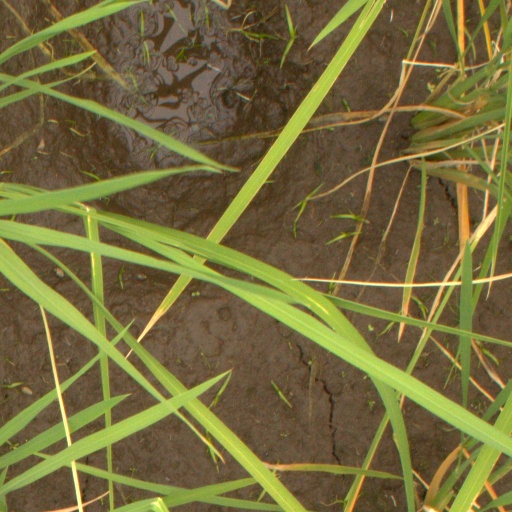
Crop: rice